Aston Martin DB2/4

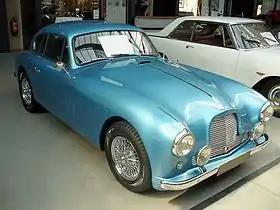
Aston Martin DB2-4 Mark I

The Aston Martin DB2/4 is a grand tourer produced by Aston Martin from 1953 until 1957. It was available as a 2+2 hatchback saloon, drophead coupé (DHC) and 2-seat fixed-head coupé. A small number of Bertone bodied spiders and a coupé were commissioned by American businessman Stanley H. Arnolt II.